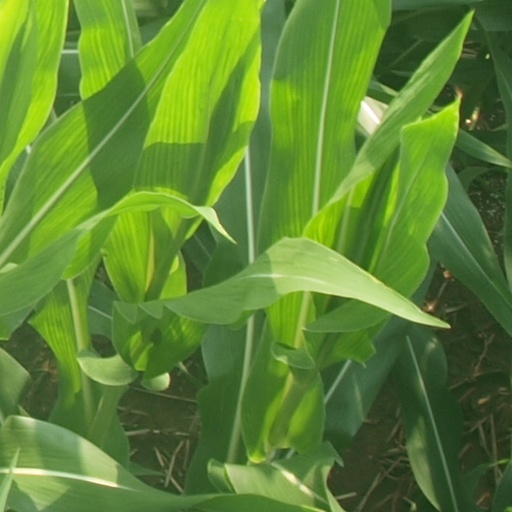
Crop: maize; corn